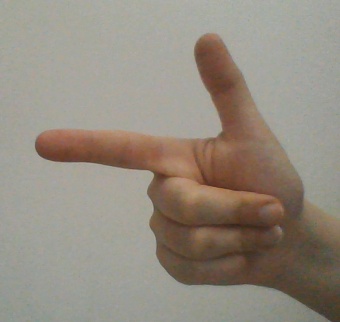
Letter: yaa